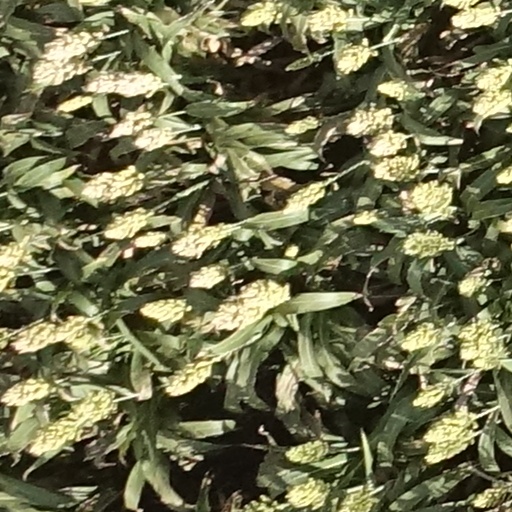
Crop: sorghum